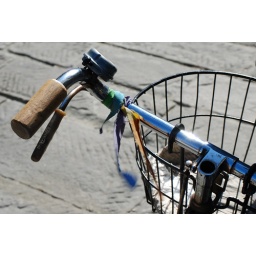
The wind moves a peace coloured ribbon on this bike in the streets of the hill of Firenze, Tuscany (Italy)